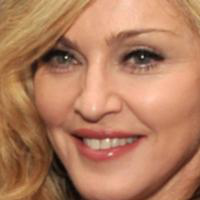
Age group: age 41-55